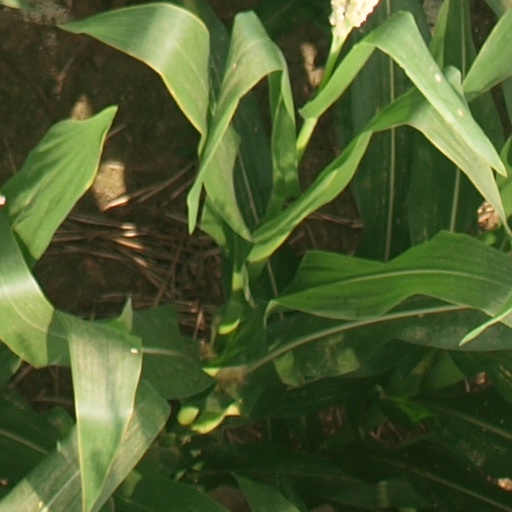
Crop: maize; corn